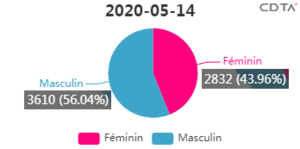
Distribution par sexe de cas confirmés
La pandémie de Covid-19 est une crise sanitaire majeure provoquée par une maladie infectieuse émergente apparue fin 2019 en Chine continentale, la maladie à coronavirus 2019, dont l'agent pathogène est le SARS-CoV-2. Ce virus est à l'origine d'une pandémie, déclarée le 11 mars 2020 par l'Organisation mondiale de la santé. En Algérie, elle se propage à partir du 25 février 2020 lorsqu'un ressortissant italien est testé positif au SARS-CoV-2.